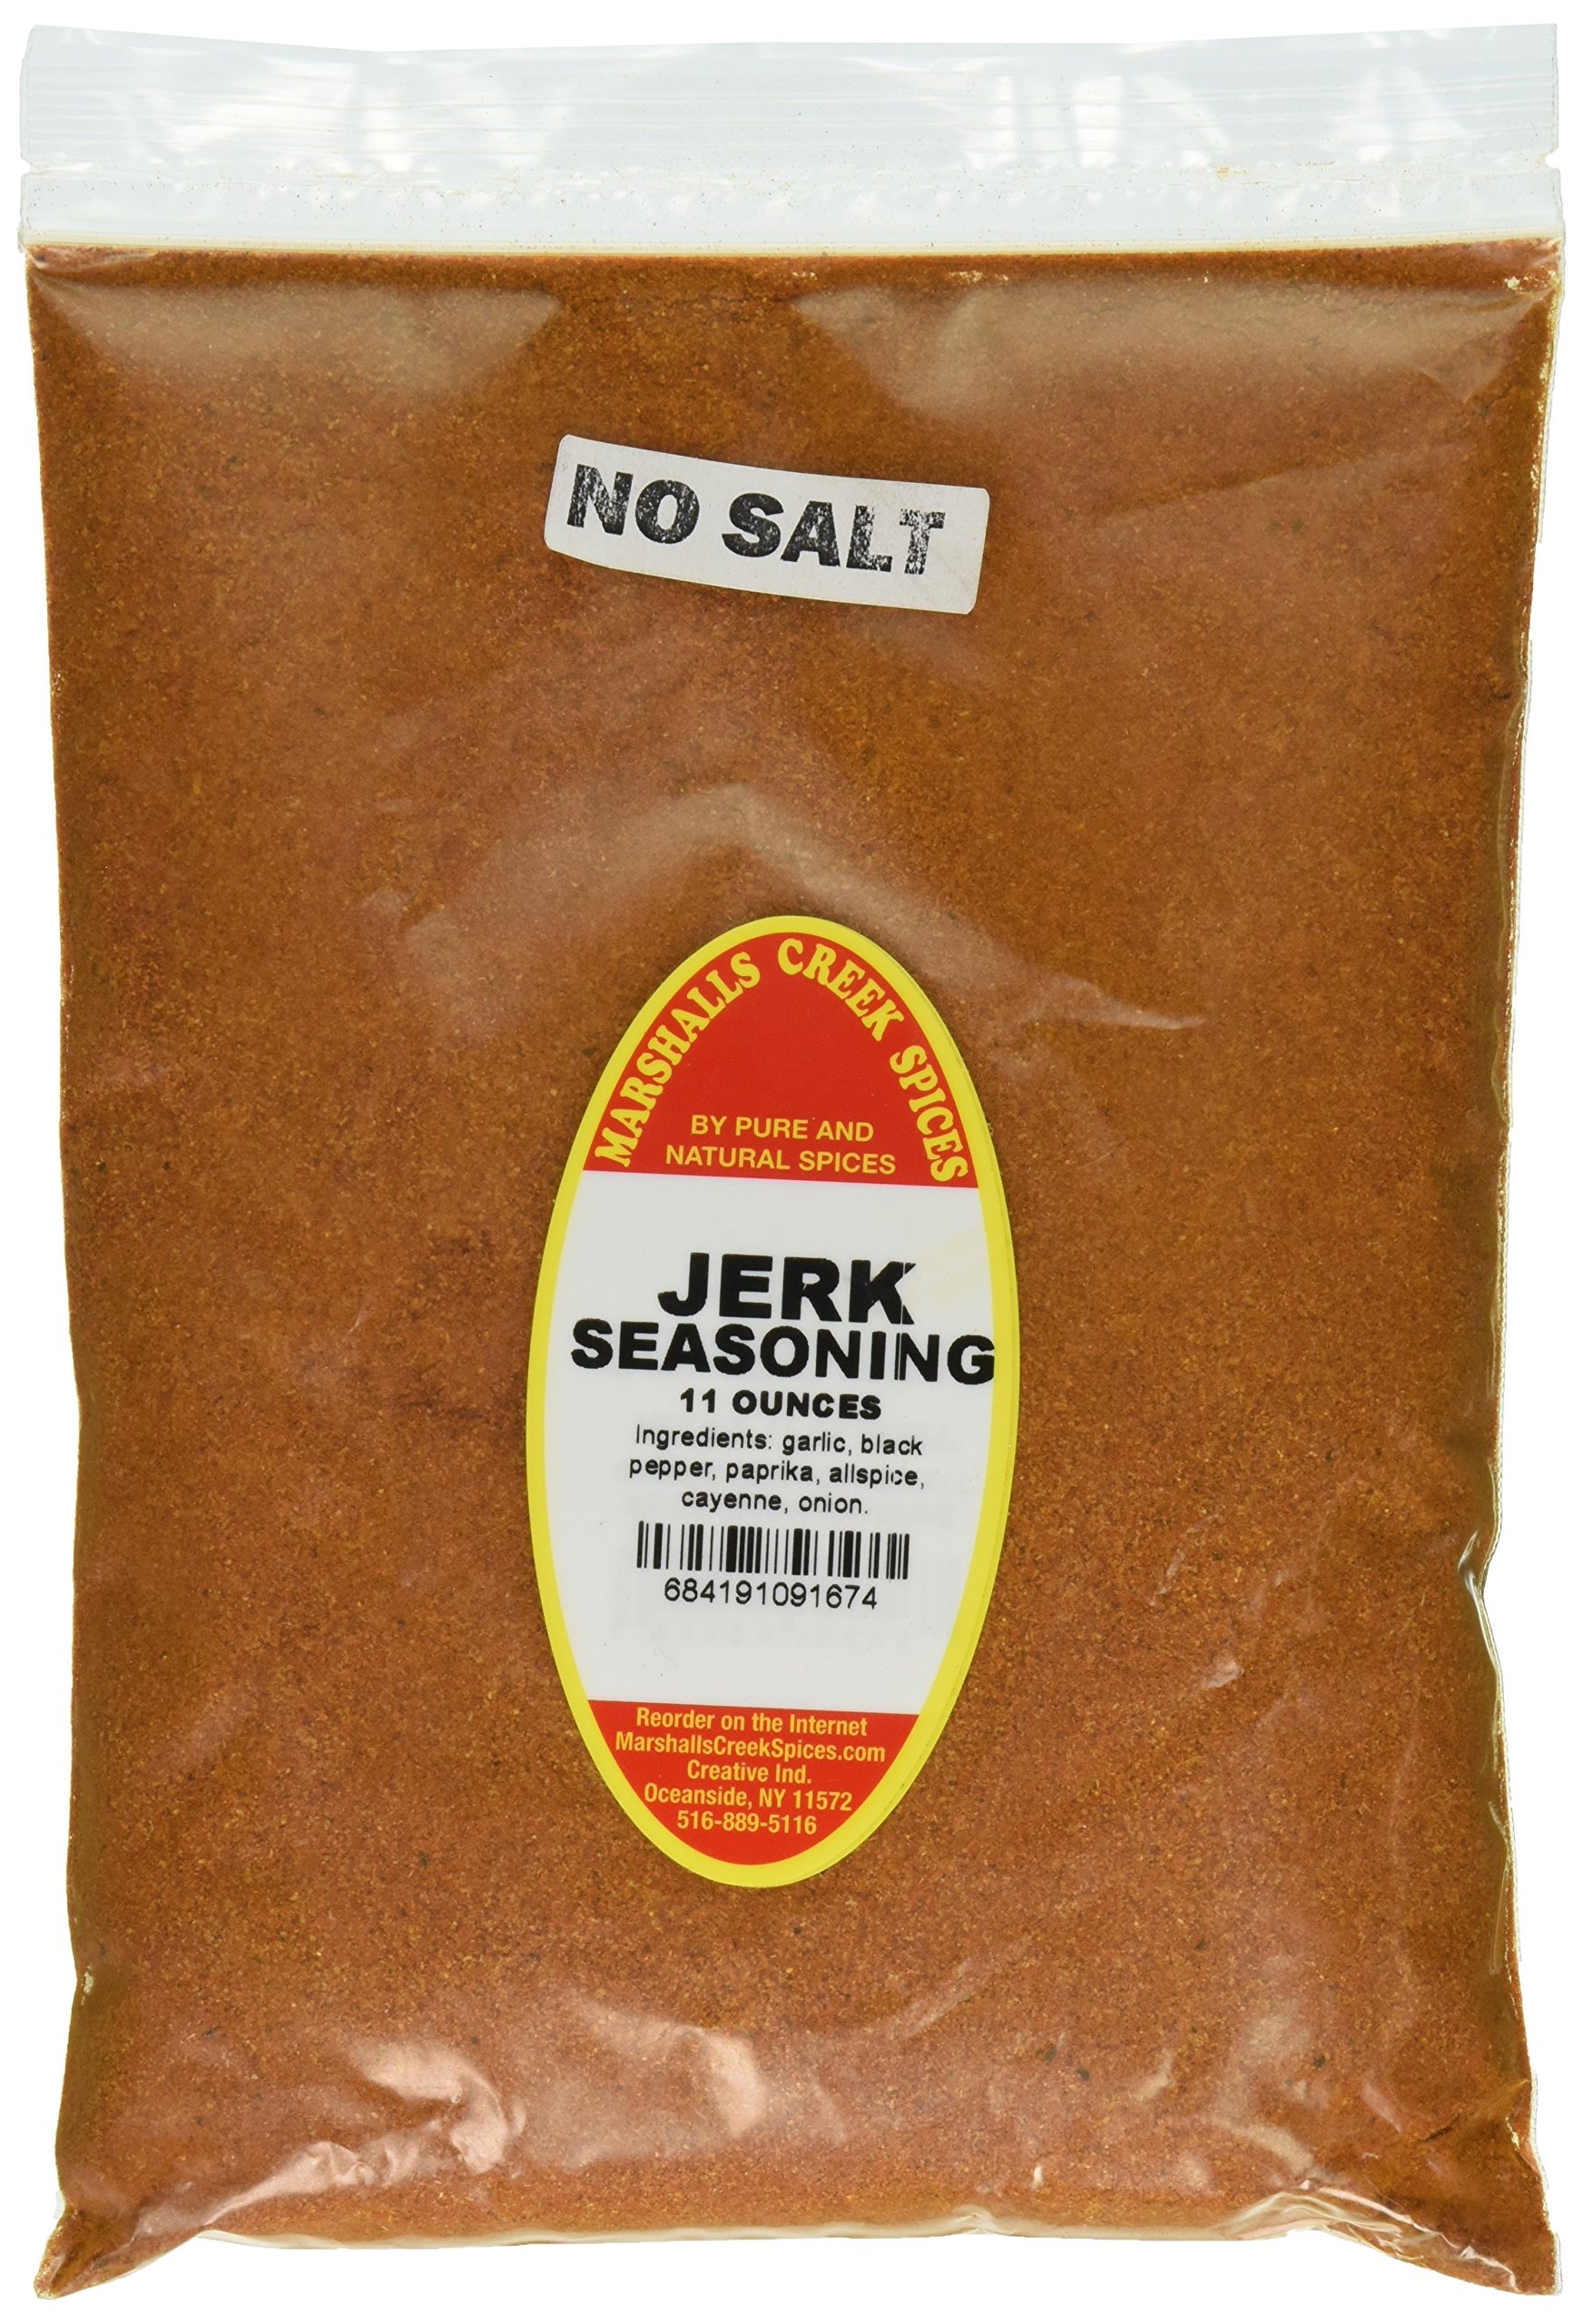
Item Name: Marshall’s Creek Spices Refill Pouch No Salt Seasoning, Jerk, 11 Ounce
Bullet Point 1: Packed Fresh Weekly
Bullet Point 2: No fillers
Bullet Point 3: No MSG
Bullet Point 4: All Natural
Value: 11.0
Unit: oz

Price: 11.45